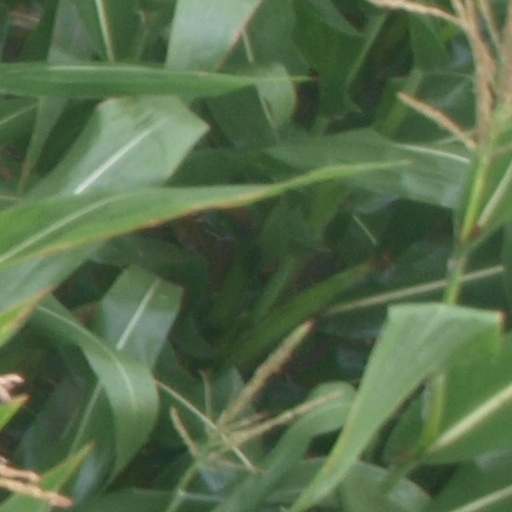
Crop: maize; corn